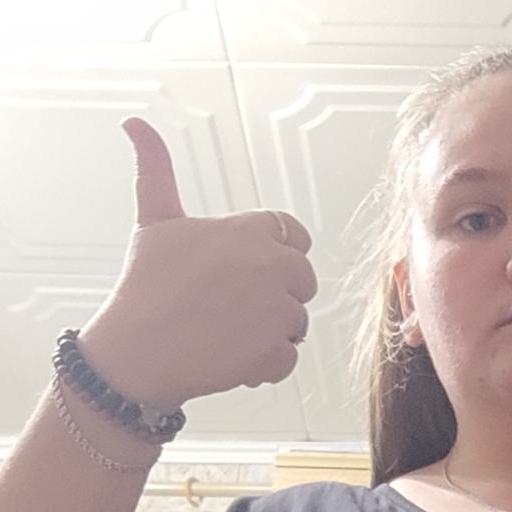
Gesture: like